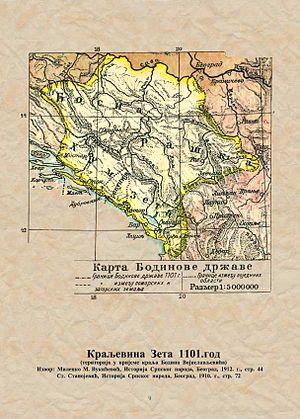
La Dioclée était un État médiéval sud-slave situé sur des terres incluant les territoires de la rivière Zeta, du lac de Shkodër et des bouches de Kotor. Il était frontalier avec la Travonie à Kotor. La Dioclée fut, d'abord, une partie semi-indépendante de la Grande Principauté de Rascie, qui fut un vassal de l'Empire byzantin et plus tard directement mis sous la suzeraineté byzantine jusqu'à ce qu'elle gagne son indépendance au milieu du XIᵉ siècle, gouvernée par la Maison serbe des Vojislavljević. Dioclée fut incorporé dans un état serbe unifié dans lequel il resta jusqu'à la chute de l'empereur Stefan Uroš IV Dušan, devenant alors l'État de Zeta sous l'inpulsion du souverain serbe Balša I.